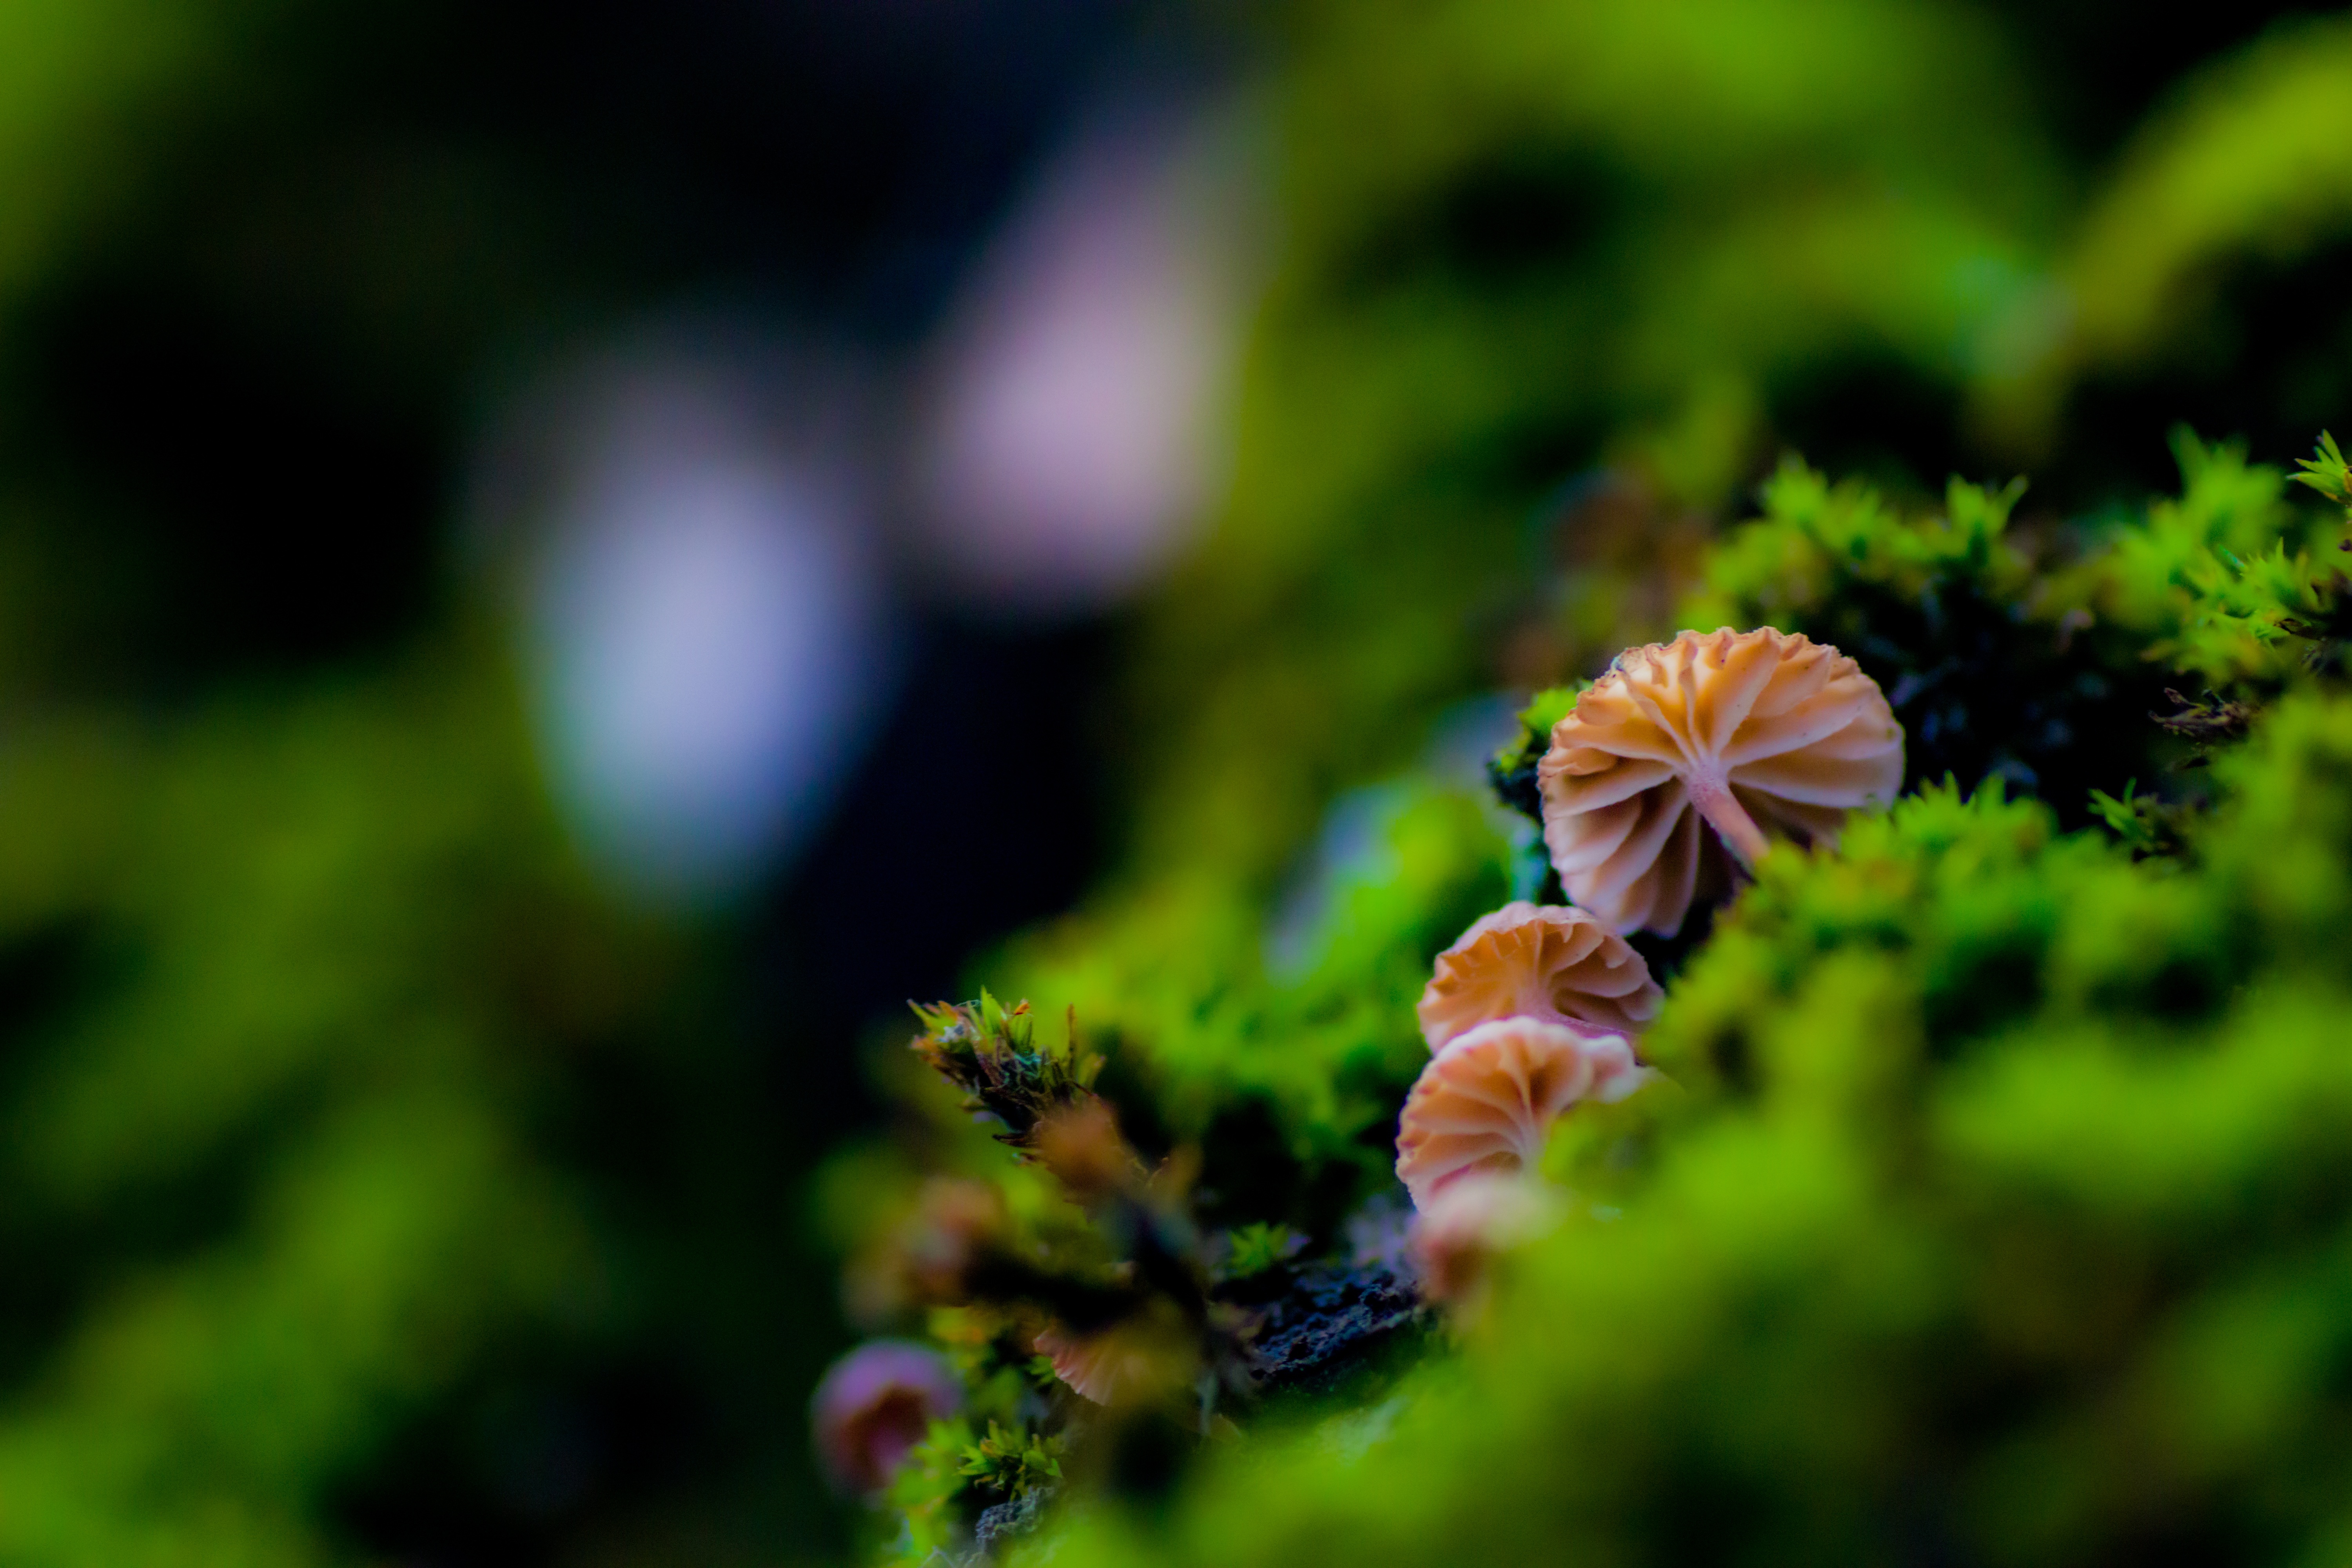
green, plant, flower, petal, water, natural landscape, People in nature, wood, fawn, terrestrial plant, groundcover, happy, Tints and shades, twig, grass, landscape, flowering plant, forest, electric blue, annual plant, soil, wildlife, trunk, macro photography, wildflower, peach, plant stem, deciduous, still life photography, garden, vascular plant, fungus, moss, autumn